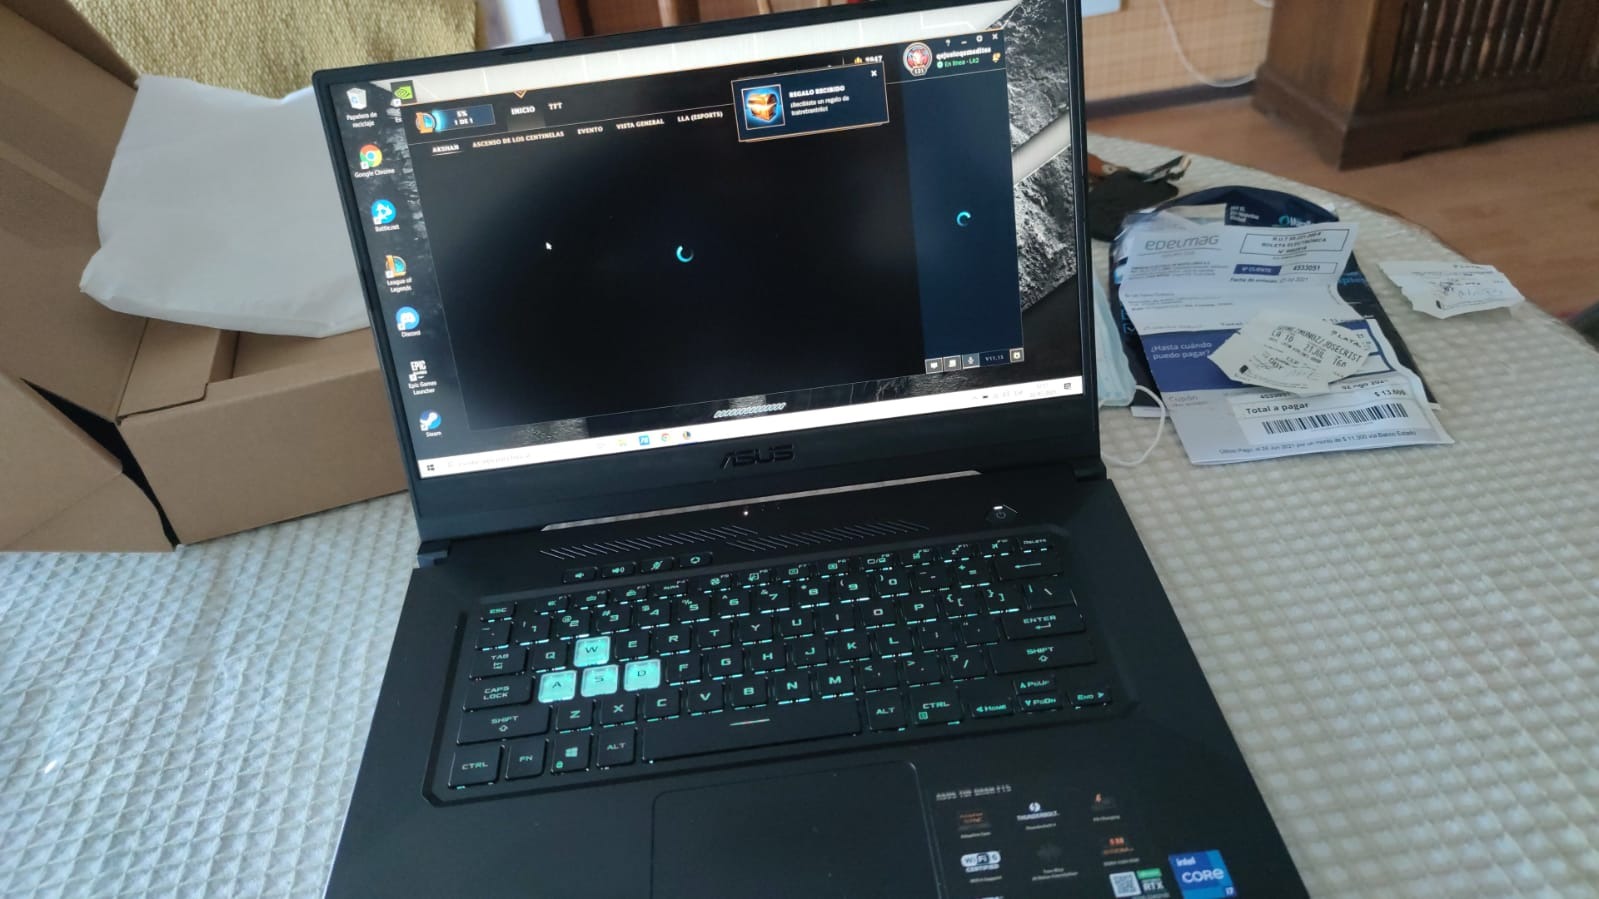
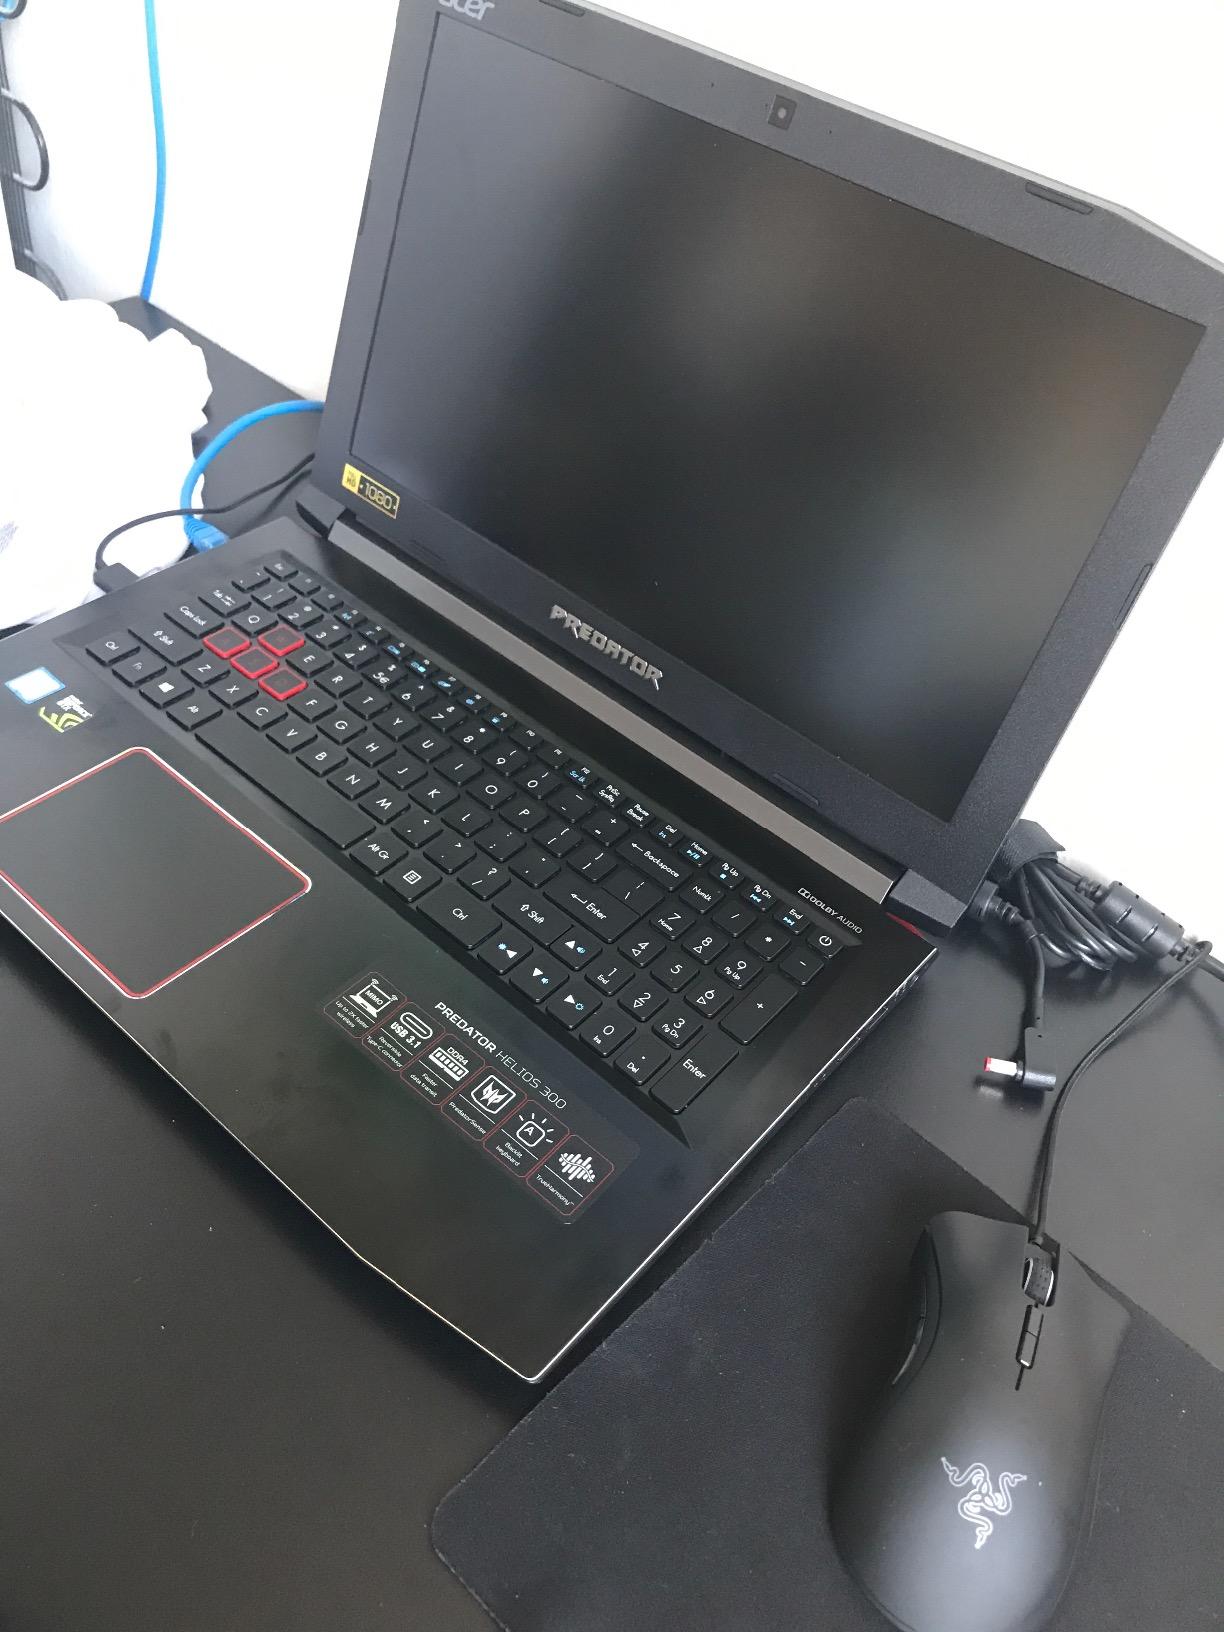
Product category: laptop
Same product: no